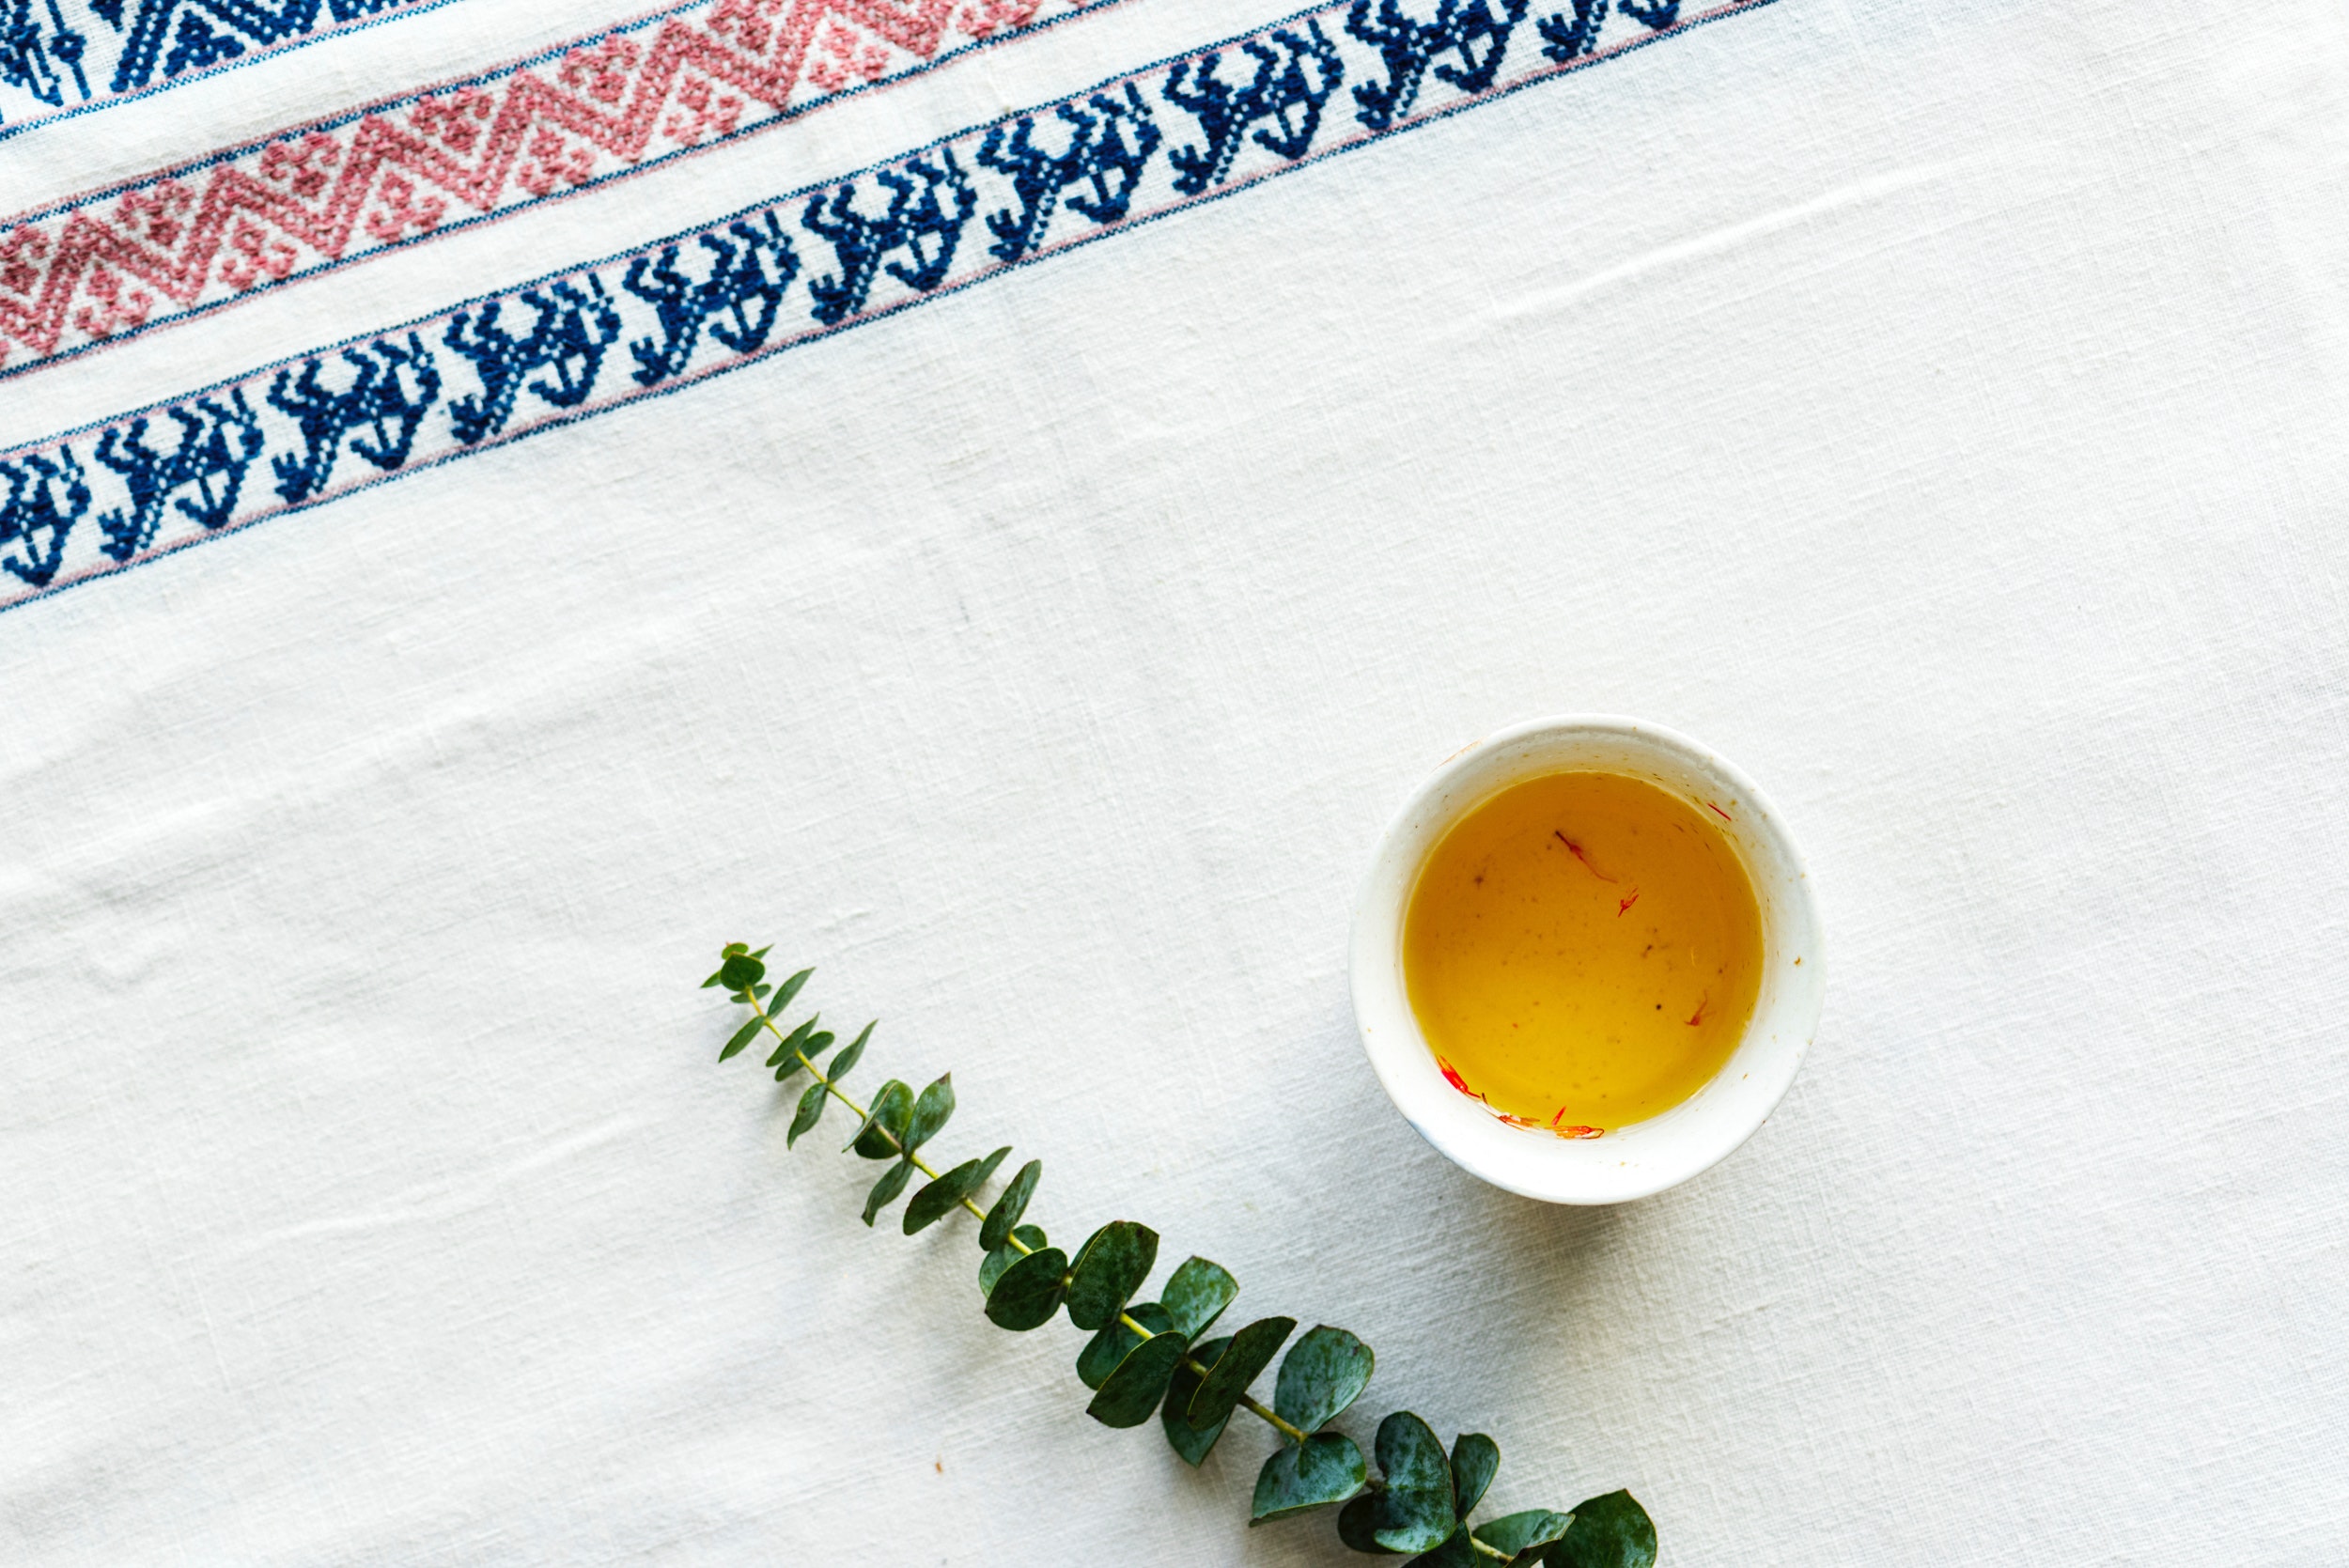
textile, tablecloth, linens, tableware